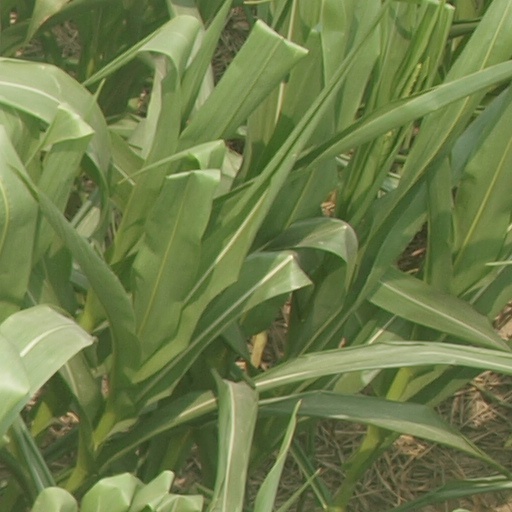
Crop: maize; corn